Ronald Hugh Barker

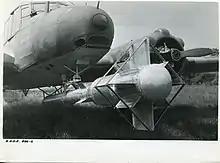
Fleet Air Arm Anson with the first British LOPGAP guided missile at Somerford Airfield, Christchurch, 29 May 1945. In place of the warhead, the missile includes telemetry testing equipment.

His father and family often stayed in meagre lodgings because his father's work was poorly paid and difficult to find. For much of the time, Barker (known since his childhood as Roy) lived at 17, Thomas Street, Heath and Reach with his grandfather, John Taylor and mother Linda Taylor. At age 13 Barker was interviewed by Mr Fredrick Fairbrother, the headmaster of a new school, The Cedars (now known as Cedars Upper School) in Leighton Buzzard. After sitting for an entrance examination, he was admitted to the school. His father died soon after of pneumonia in Youghal, Co. Cork, Ireland when Barker was aged 14. Despite the difficulties he excelled at school. His mother, a school teacher, assisted in his education and taught him to play the piano and church organ at the Wesleyan Chapel, Birds Hill, Heath. After passing his Matriculation exam he won a scholarship to University College Hull and earned a 1st Class Honours degree in physics at the University of London in 1938. As a result of being raised in a poor household, Roy throughout his life, preferred to construct his own gadgets, often from scrap materials using his own ingenuity. While at school Barker became interested in electronics. He built crystal radio sets and basic three vacuum tube radios using home made components such as rectifiers, transformers and loudspeakers. His first job coincided with the start of the World War 2. Scientists were declared to be a reserved occupation, which meant that he was not eligible for conscription thereby allowing him to pursue electronic research in his career.